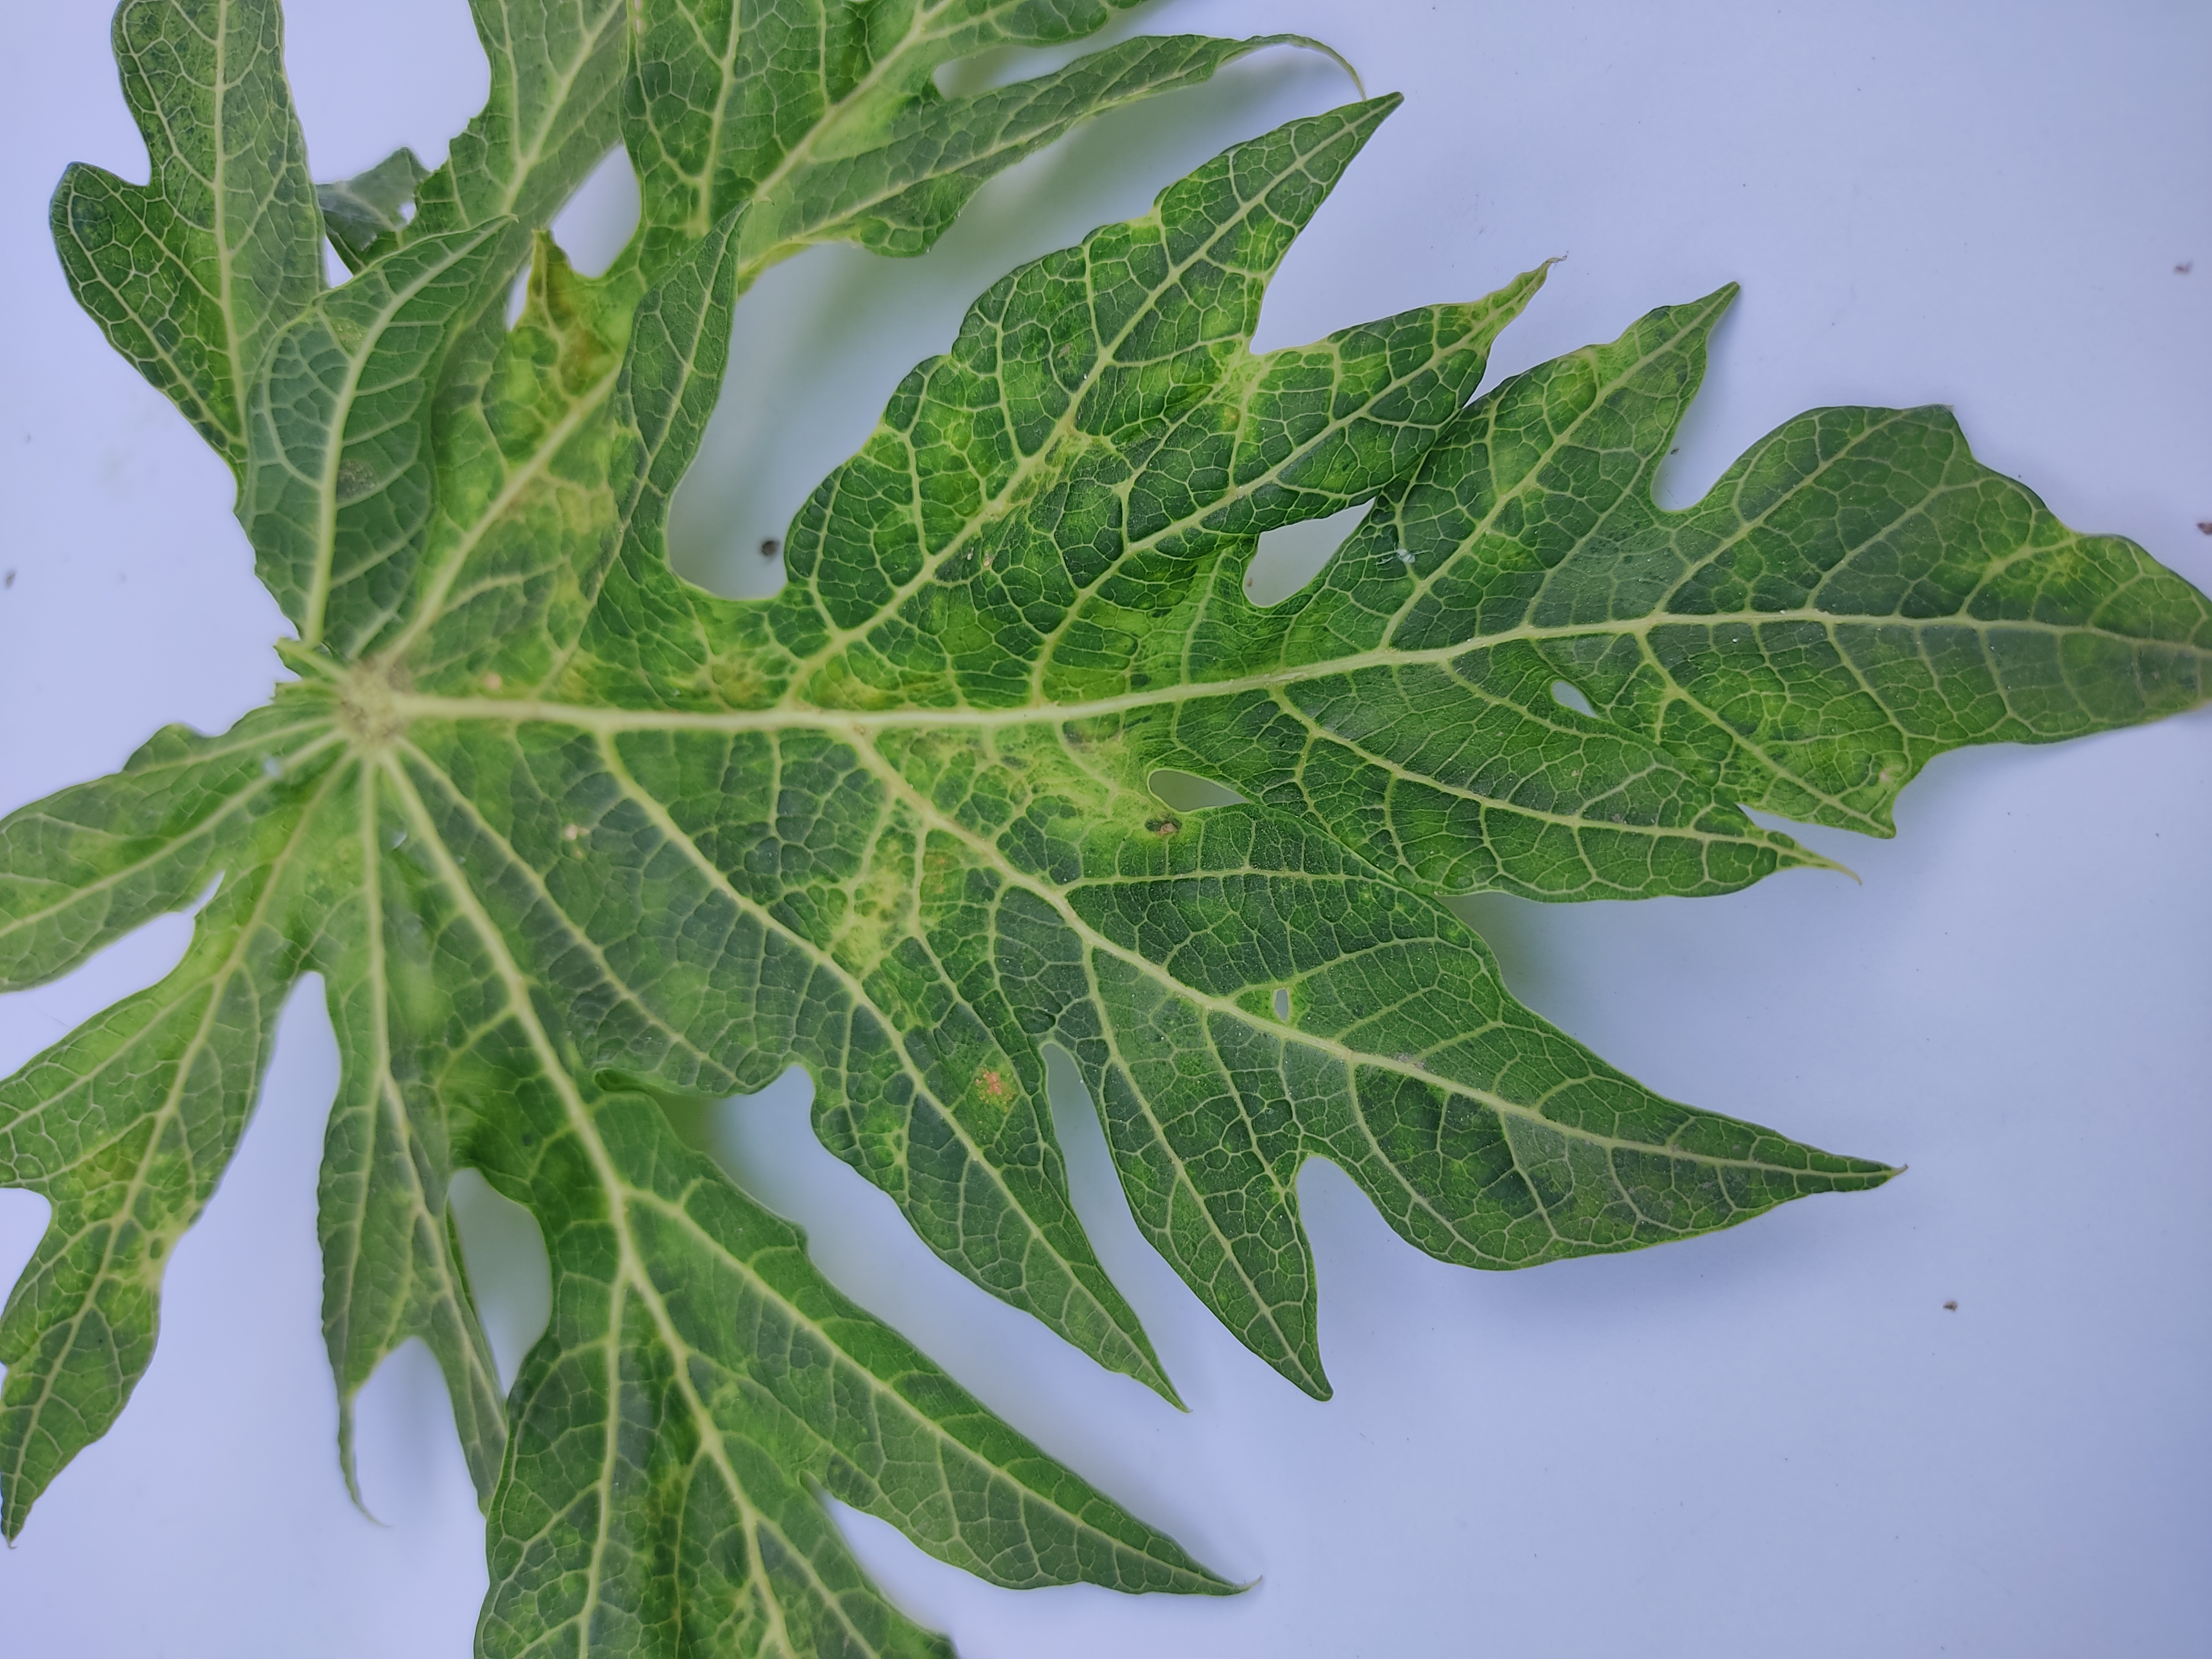
Label: Mosaic